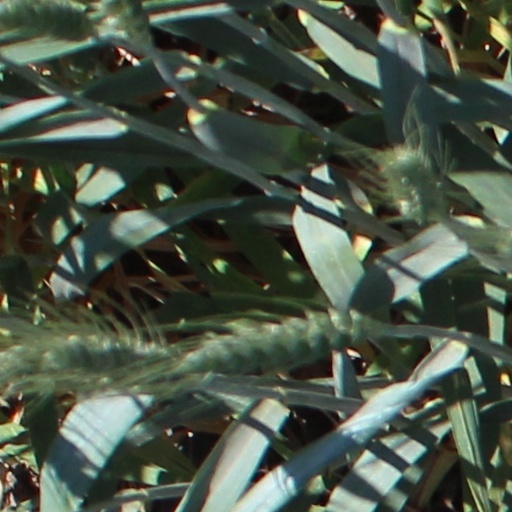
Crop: wheat